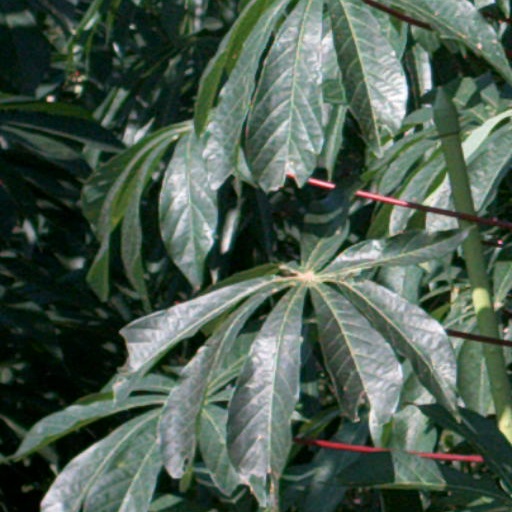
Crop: cassava